Spathes

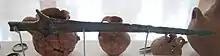
Bronzen Sword, found near Platamonas

In addition to weapons and jewelry, the deceased was mainly given pottery. However, some of them were broken by the kind of burial of several people within the same tomb. The vessels were partly handmade, partly they were modeled with a potter's wheel. The most important finds were made in a tomb, in which apparently high ranking personalities were buried. Two skeletons, one male and one female, found themselves alongside rich burial gifts. Remnants of a spear, a bronze sword, painted and unpainted vases and perfume bottles, jewelry and stone seals (partly with animal motifs) were discovered. The sword is somewhat smaller, but resembles in the kind of swords found in Mycenae and Crete (Knossos, Heraklion). A bronze sword found in another tomb is of the same making as swords discovered in Athens, Crete, Kos and other locations. Recently, excavations on the southeast side of Olympus, to the west of Platamonas, have revealed an identical sword.